Sexy (Glee)

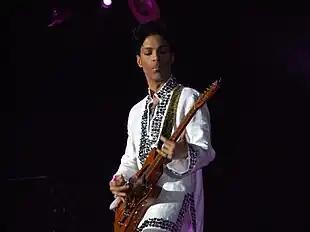
"Kiss" by Prince ("pictured") was covered by Matthew Morrison and Gwyneth Paltrow

There was not much enthusiasm for the performance of "Kiss". Most reviewers were not impressed with Will's falsetto: Harper said it made her ears "sad" and Gonzalez said it "really didn't do it" for her, though she did like the sections in his natural register and gave the performance a "C+", and Harper noted that "Holly saved the song" for her. Although Futterman said Will "expertly hits the falsetto notes", she didn't "feel the chemistry" until the final kiss. Benigno, on the other hand, said that the chemistry between them was "palpable", called the cover "pretty great", and gave it a "B+". Roberts praised the "real sex appeal" Morrison brought to the number, but deemed Paltrow's tango rigid. Burns commented that white people ought to be deterred from performing Prince. He called the music "uninteresting and soulless", and was dismayed that the tango was "just white with white people tango dancing". Flandez, however, enjoyed their dancing and wrote, "The strong holds, the slow cuts, the perfect swivel of hips and the lean-to's were mesmerizingly seductive."